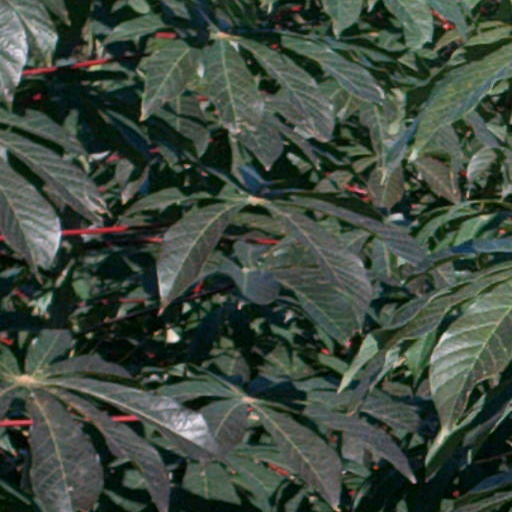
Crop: cassava